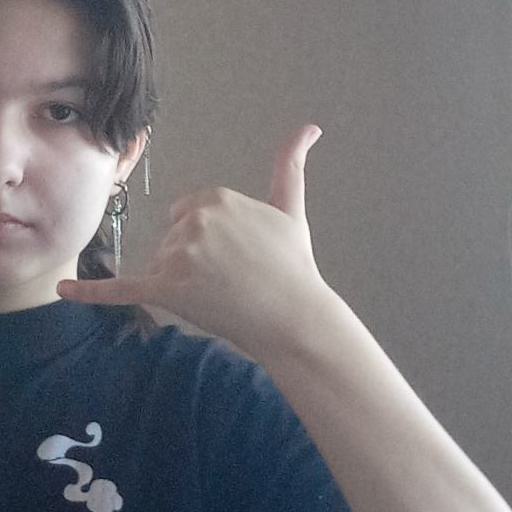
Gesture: call